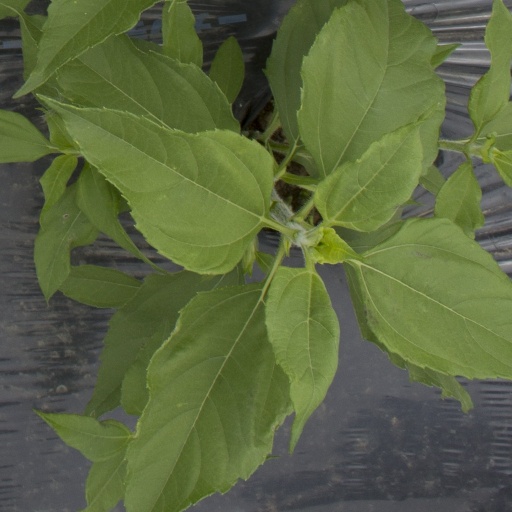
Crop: Jerusalem artichoke